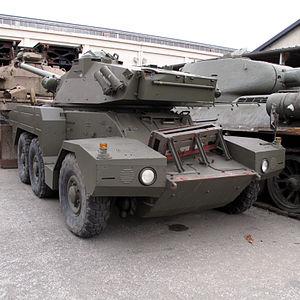
L’ERC-90, dit « Sagaie », est un blindé français léger à six roues motrices. Il a été conçu par Panhard sur ses fonds propres en profitant des travaux réalisés en vue d'un concours lancé en 1970 par l’armée française pour la conception d’un véhicule de l'avant blindé remporté par Renault.